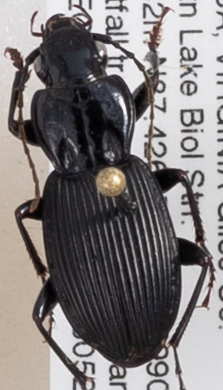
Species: Pterostichus lachrymosus
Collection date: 2018-05-22
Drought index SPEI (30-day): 1.466
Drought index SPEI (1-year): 0.554
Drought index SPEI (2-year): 0.678